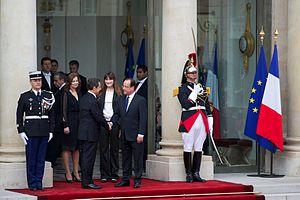
Merci pour ce moment est un essai autobiographique de Valérie Trierweiler, publié le 4 septembre 2014 par les éditions Les Arènes, consacré à sa relation amoureuse avec le président de la République française François Hollande.